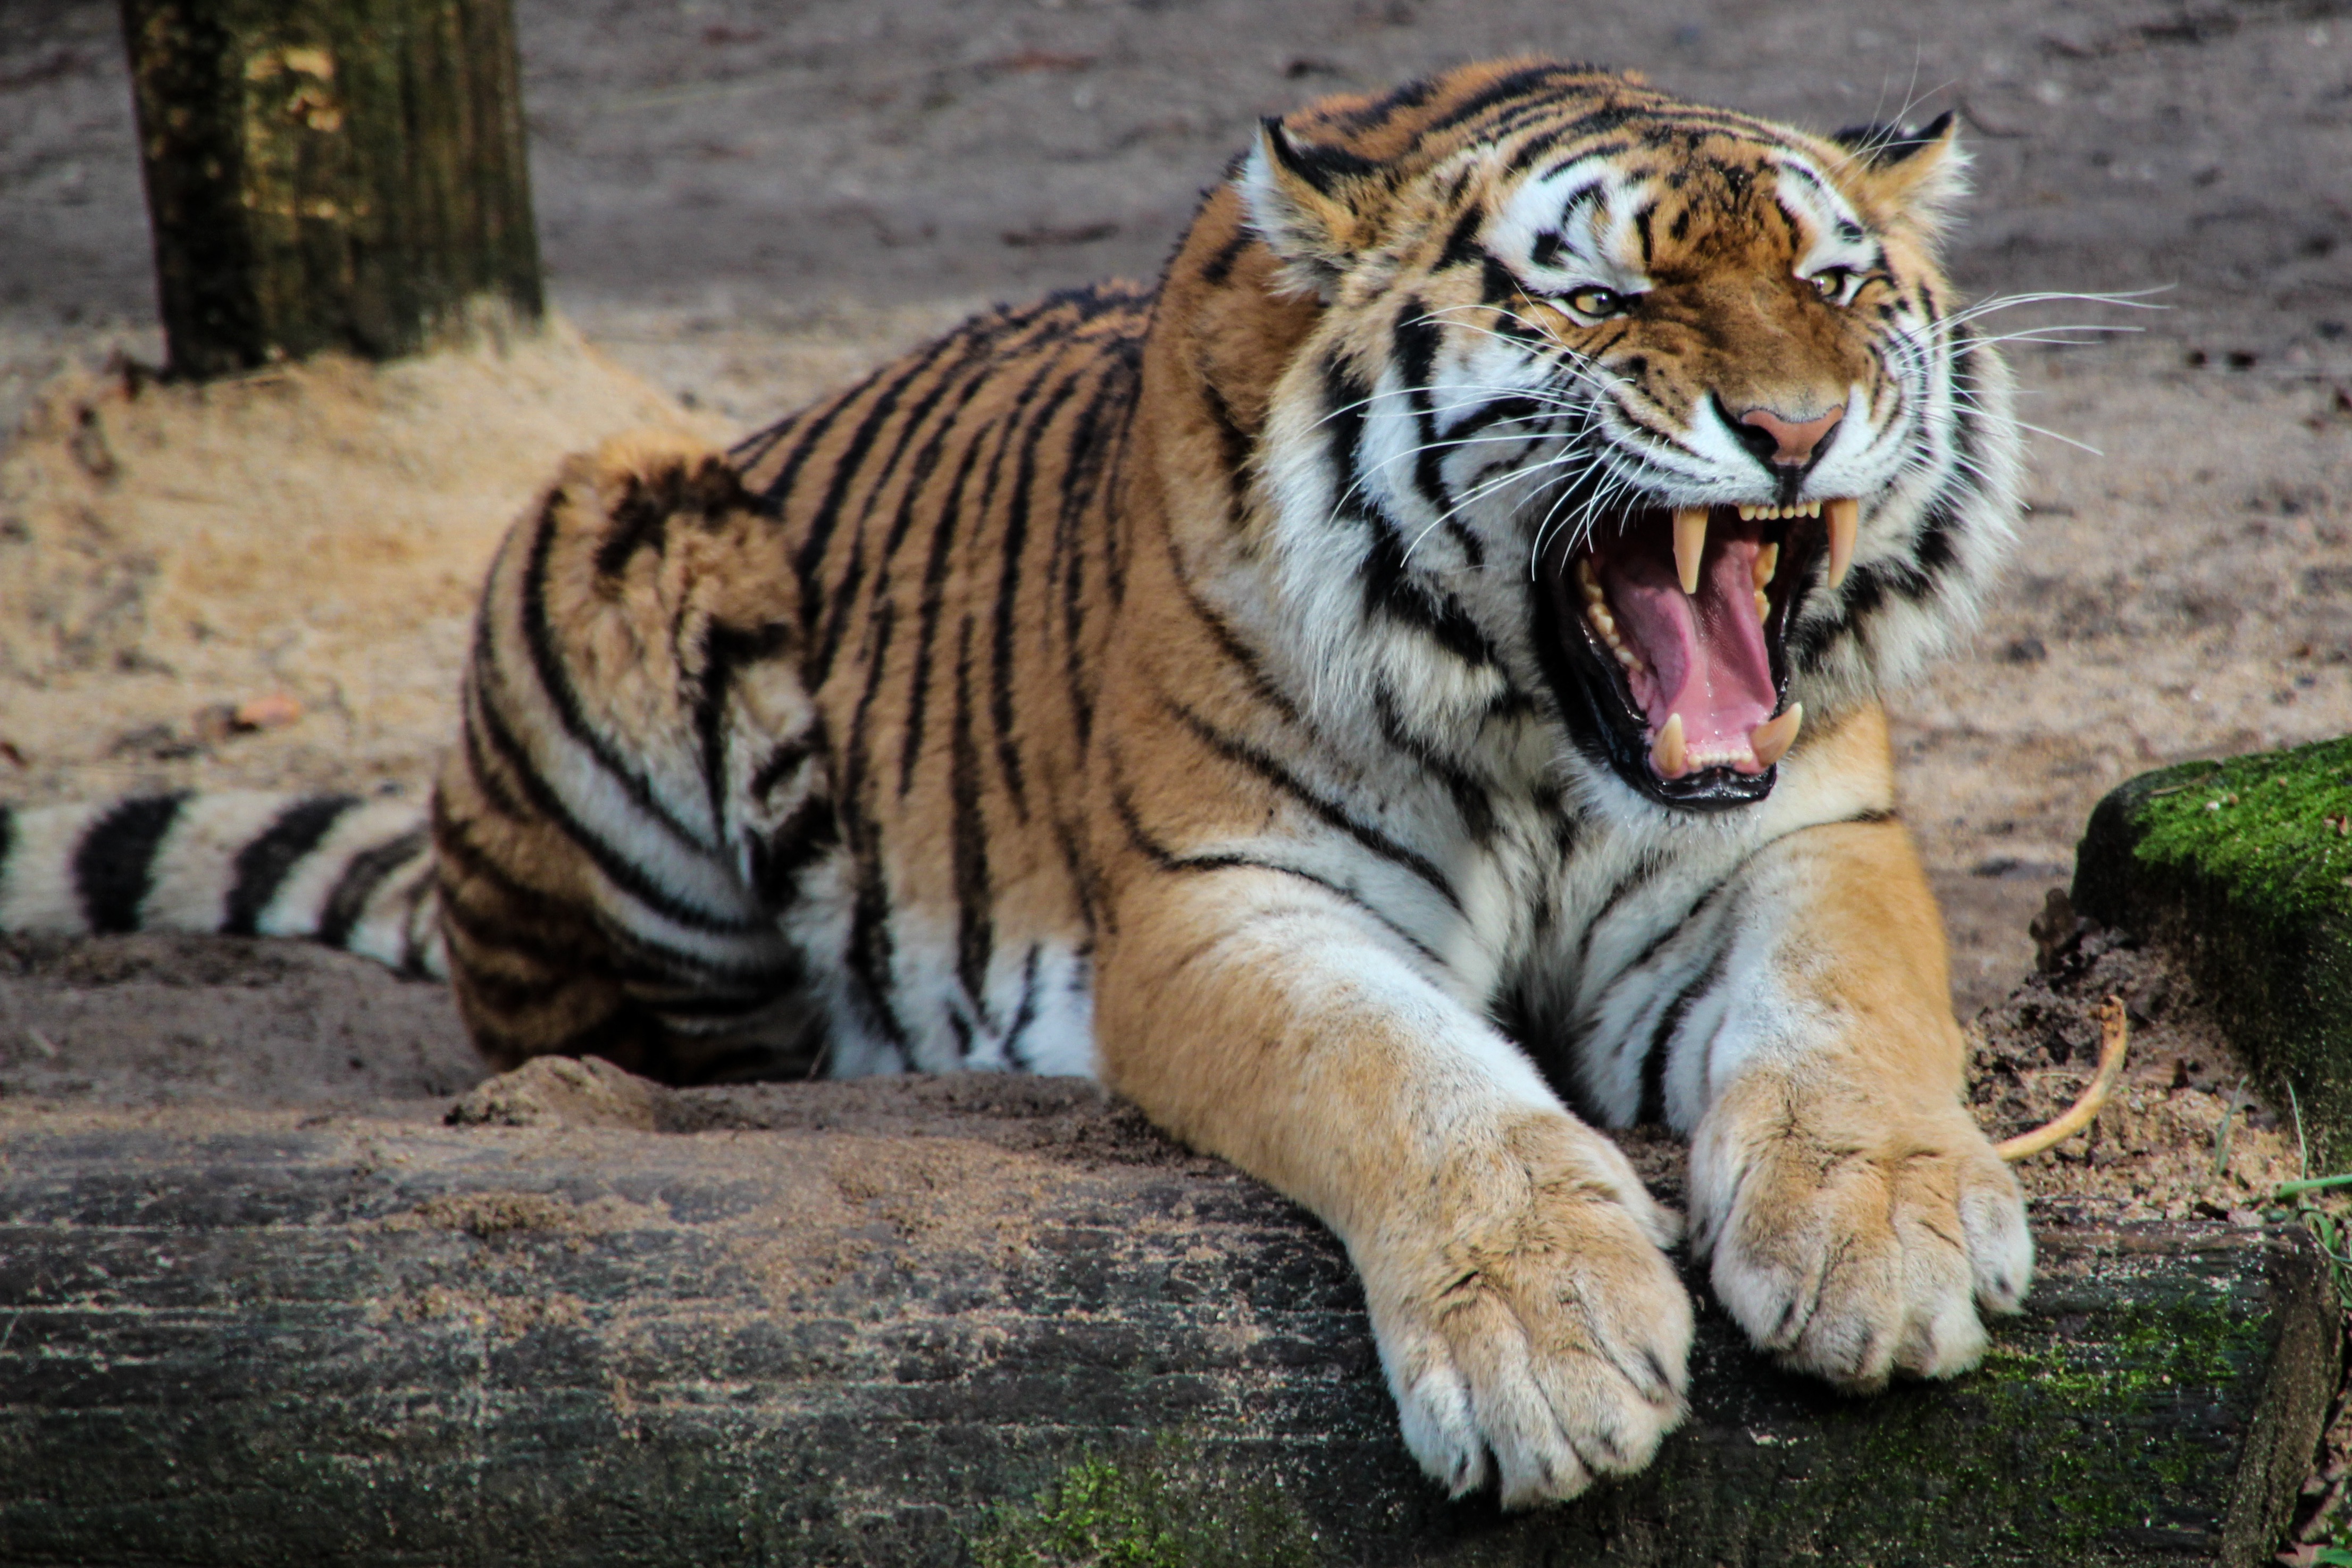
animal, wildlife, zoo, mammal, predator, fauna, whiskers, roar, tiger, vertebrate, tooth, dangerous, aggressive, fangs, big cats, cat like mammal